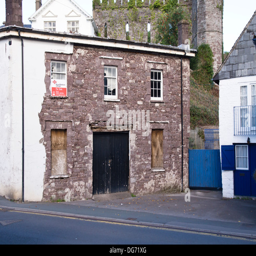
brecon a small rural town